Cepheus (constellation)

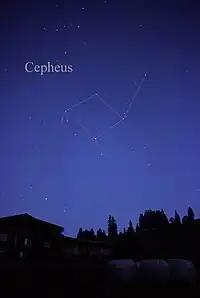
The constellation Cepheus as it may be seen by the naked eye

Alderamin, also known as Alpha Cephei, is the brightest star in the constellation, with an apparent magnitude of 2.51. Gamma Cephei, also known as Errai, is the second-brightest star in the constellation, with an apparent magnitude of 3.21. It is a binary star, made up by an orange giant or subgiant and a red dwarf. The primary component hosts one exoplanet, Gamma Cephei Ab (Tadmor). Delta Cephei is a yellow-hued supergiant star 980 light-years from Earth and the prototype of the class of the Cepheid variables. It was discovered to be variable by John Goodricke in 1784. It varies between 3.5 and 4.4 over a period of 5 days and 9 hours. The Cepheids are a class of pulsating variable stars; Delta Cephei has a minimum size of 40 solar diameters and a maximum size of 46 solar diameters. It is also a double star; the primary star also has a wide-set blue-hued companion of magnitude 6.3.